Conical hill

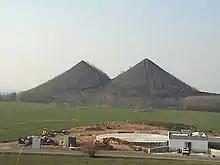
Former conical tips at the Wismut mining company works in Thuringia

Conical hills may form in tropical karst regions, such terrain being known as kegelkarst. A typical example of non-volcanic conical hills are the Chocolate Hills in Bohol on the Philippines.